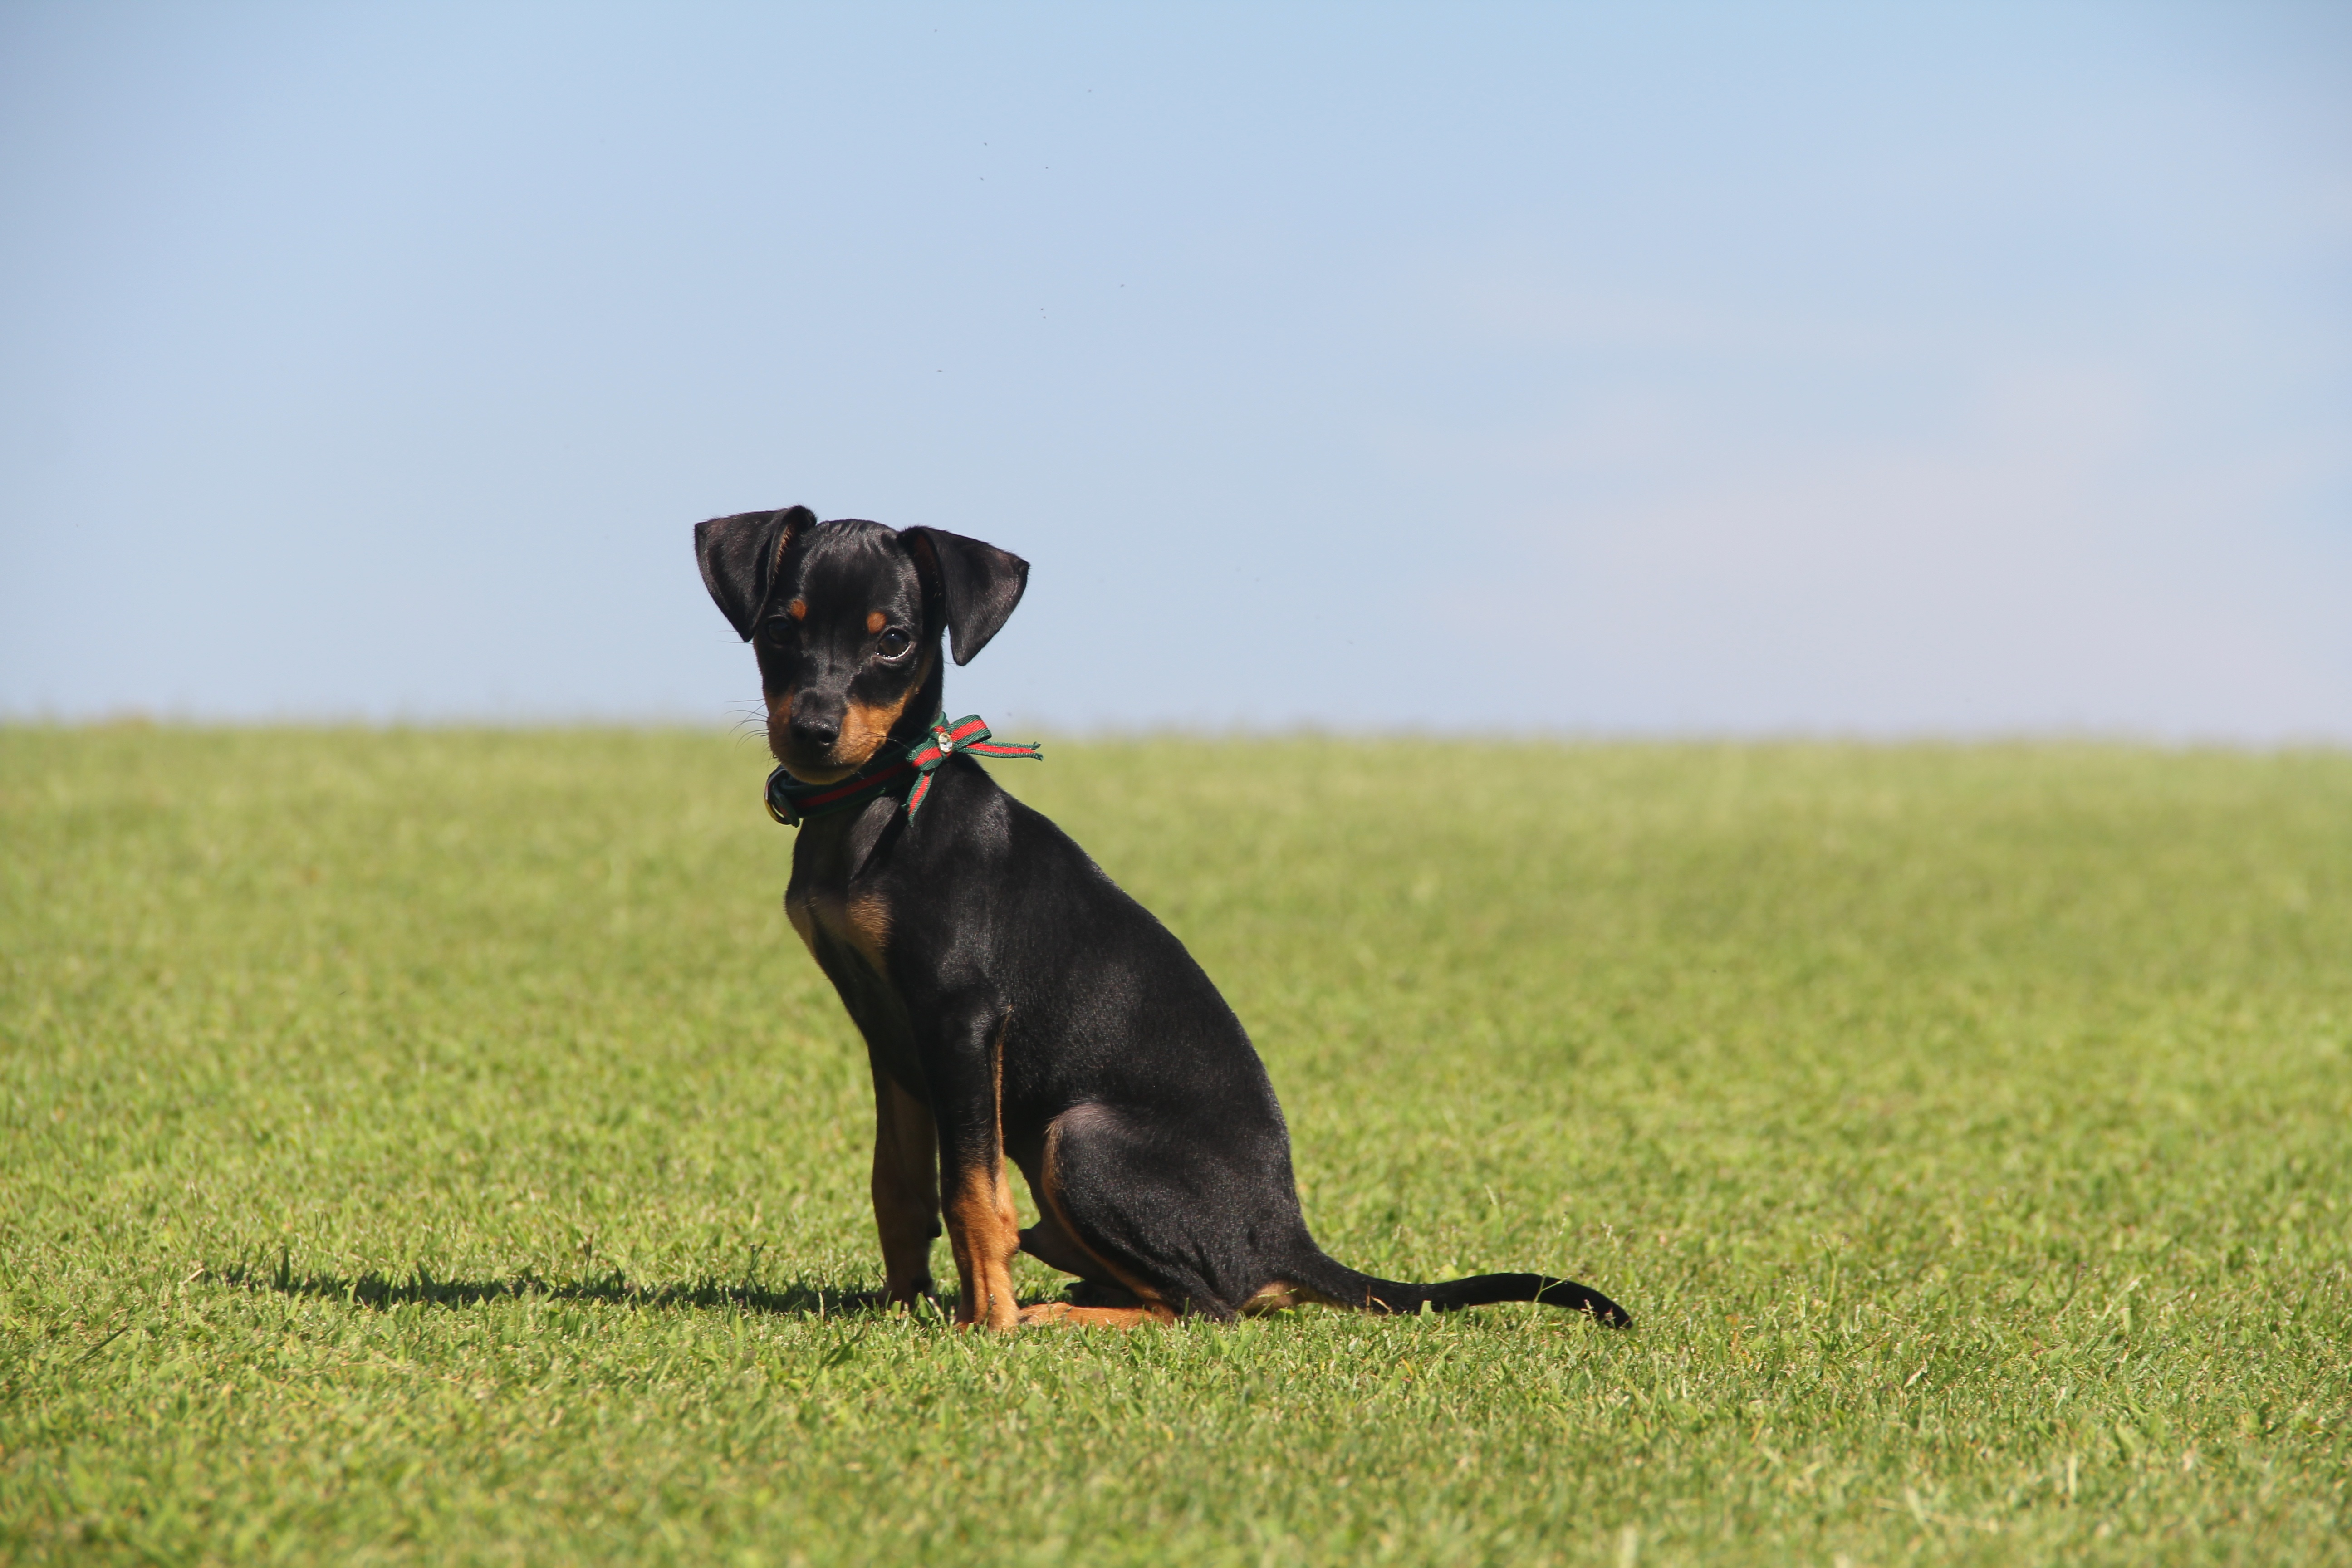
dog, mammal, miniature, vertebrate, dog breed, german pinscher, pinscher, pincher, dog like mammal, carnivoran, dobermann, austrian black and tan hound, manchester terrier